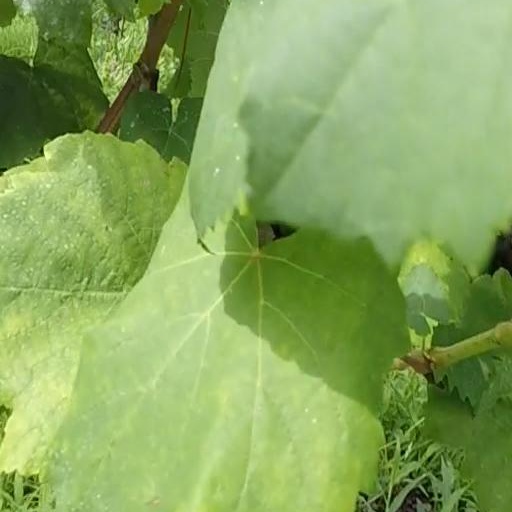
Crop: grape